Browsing (herbivory)

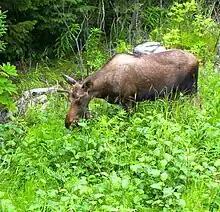
Young Alaska moose browsing on alders

There are several causes of overabundant herbivores and subsequent overbrowsing. Herbivores are introduced to landscapes in which native plants have not evolved to withstand browsing, and predators have not adapted to hunt the invading species. In other cases, populations of herbivores exceed historic levels due to reduced hunting or predation pressure. For example, carnivores declined in North America throughout the 19th century and hunting regulations became stricter, contributing to increased cervid populations across North America. Also, landscape changes due to human development, such as in agriculture and forestry, can produce fragmented forest patches between which deer travel, browsing in early successional habitat at the periphery. Agricultural fields and young silvicultural stands provide deer with high quality food leading to overabundance and increased browsing pressure on forest understory plants.